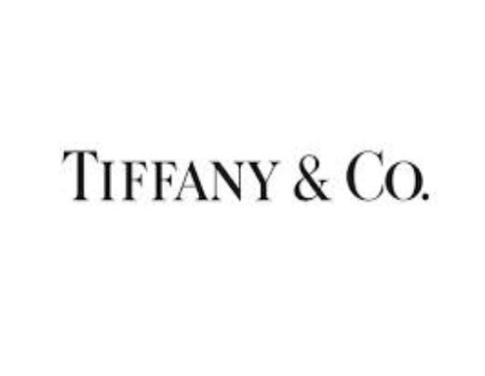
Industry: Clothes